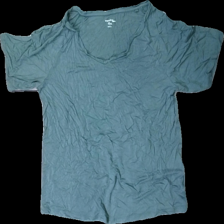
View: front
Type: T-shirt
Category: Ladies
Brand: Not in the list
Brand text on label: Wunderlove
Colors: Green
Material: 100% visc
Cut: Regular, V-collar
Size: M
Holes: Minor
Damage 2: Holes
Damage 2 location: middle center
Price range: <50
Recommended usage: Recycle
Description: Green t-shirt for women from WunderLove, size M. Poor condition.